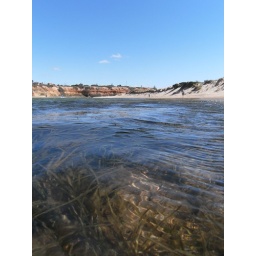
A cool river leading to the sea on a beach in Adelaide.